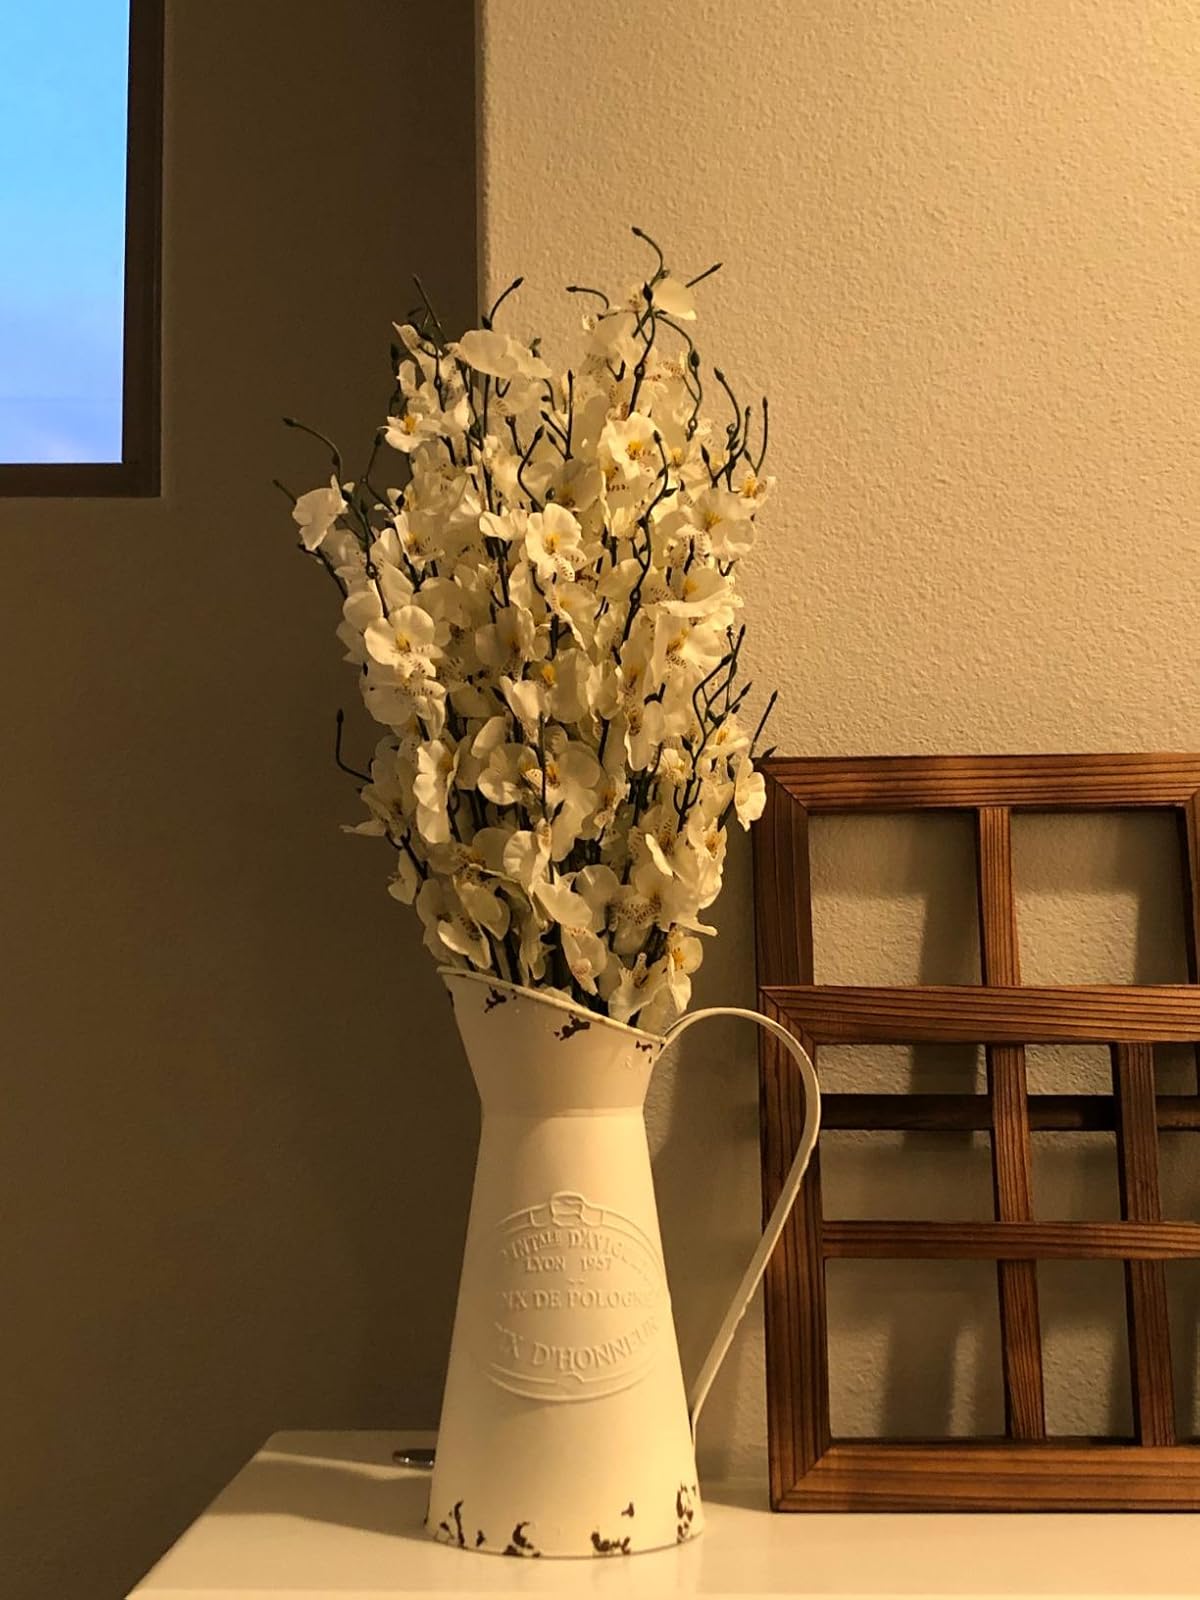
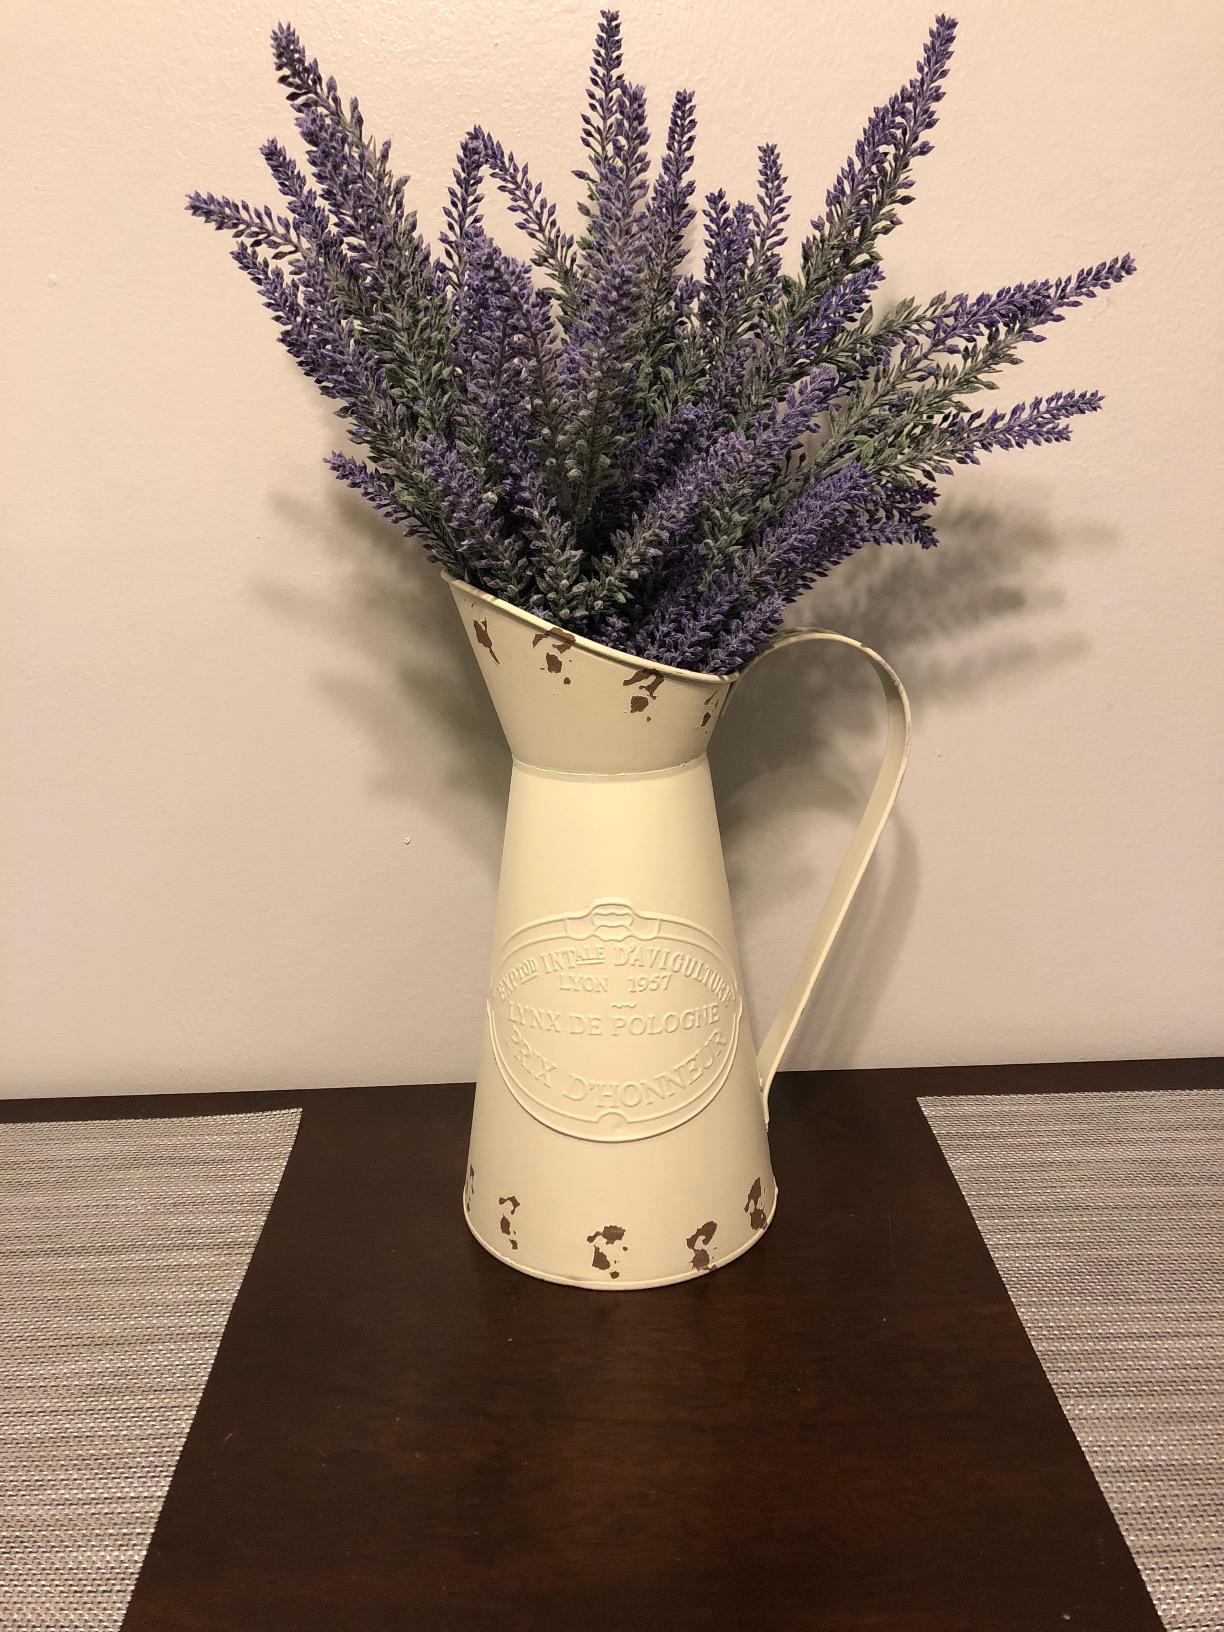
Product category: vase
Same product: yes